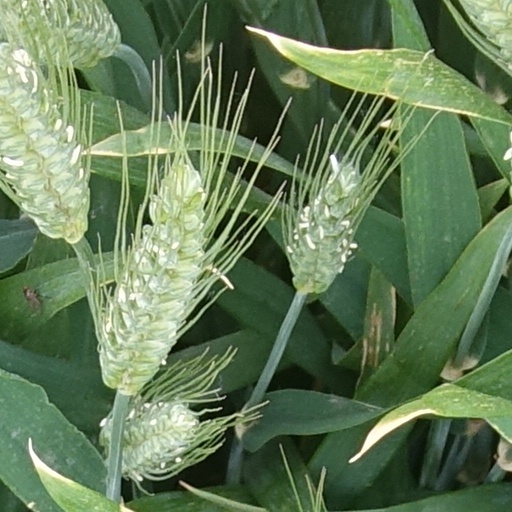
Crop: wheat